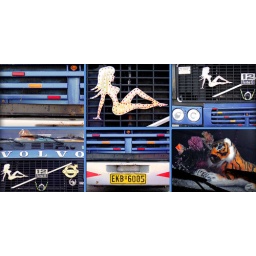
truck in a box